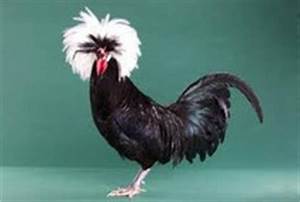
Label: gallina